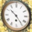
Label: clock